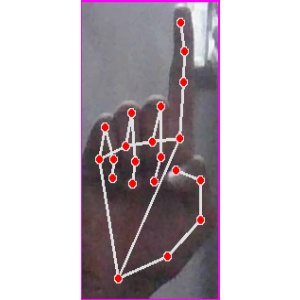
अक्षर: क